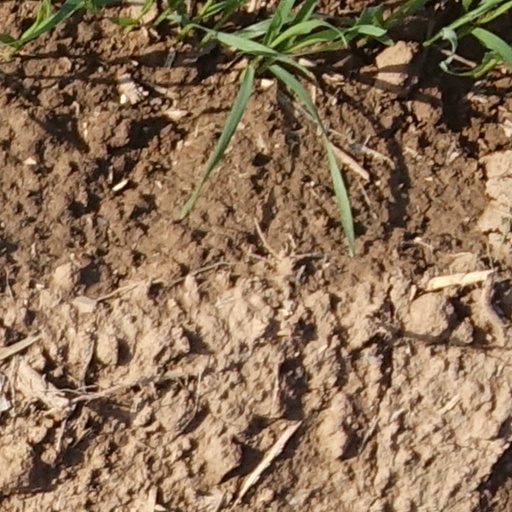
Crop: wheat